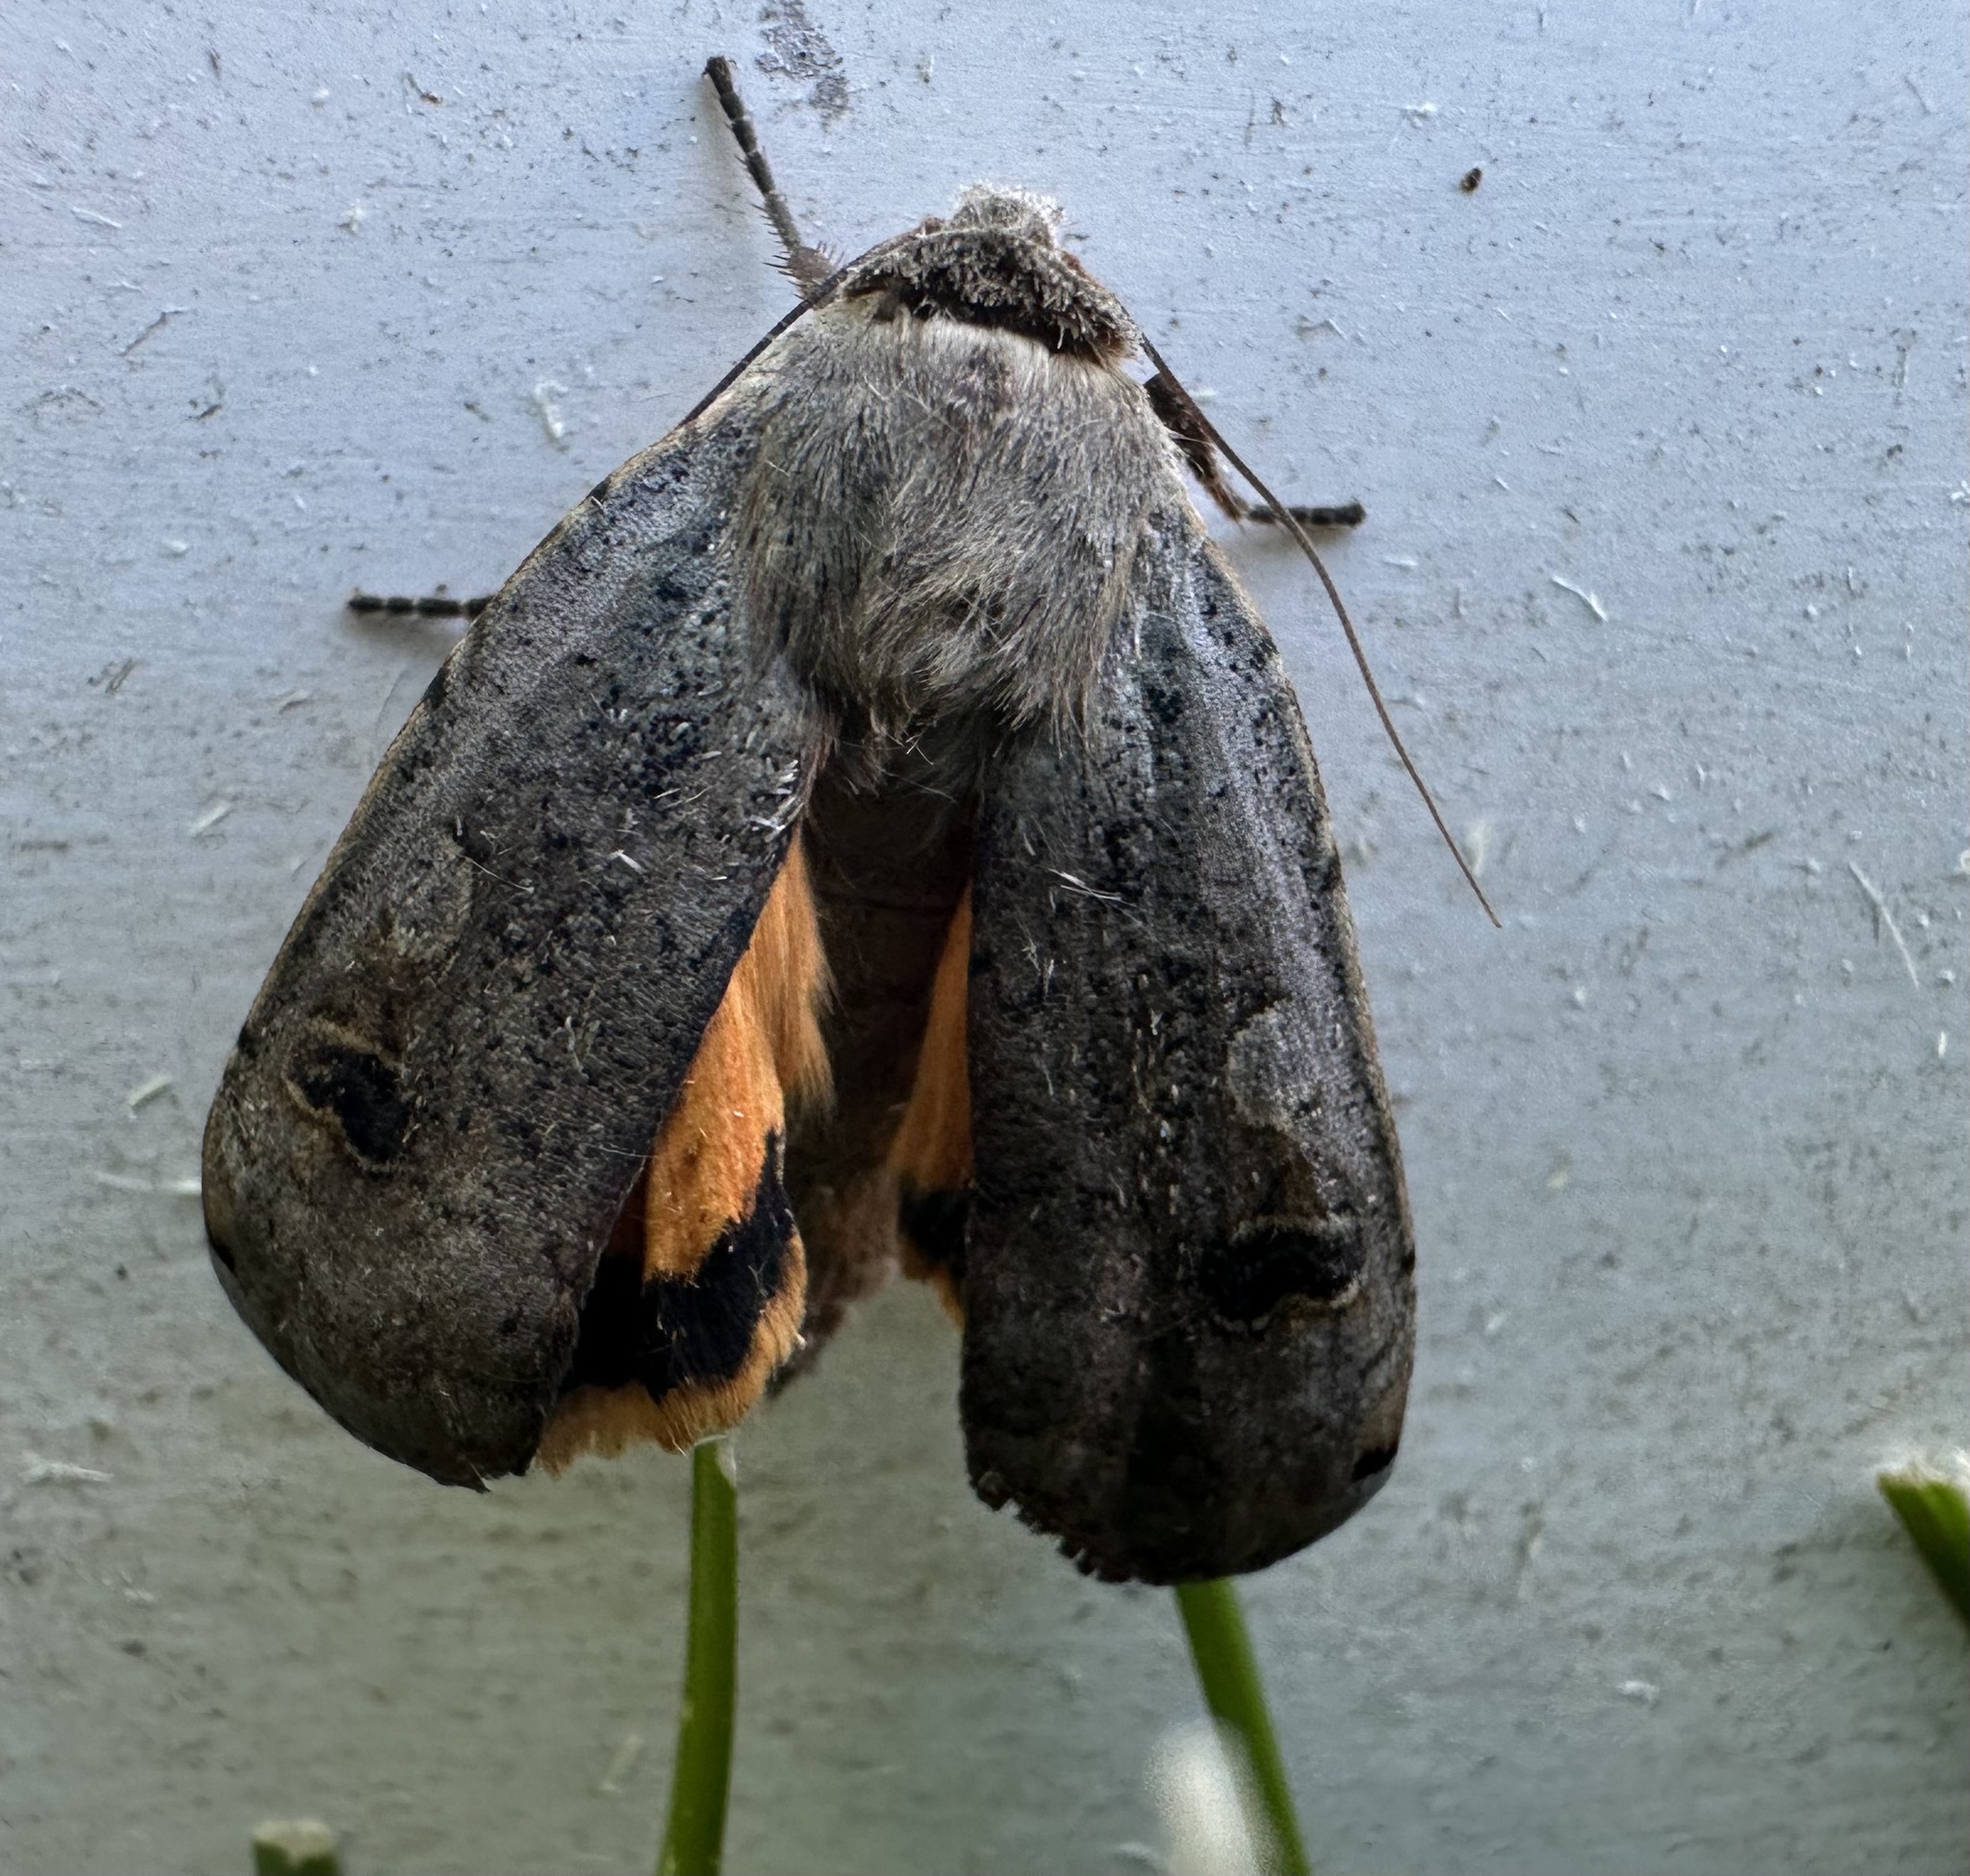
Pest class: cutworms